List of waterfalls in Ukraine

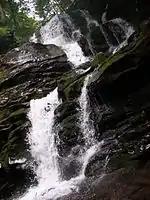
Shypit waterfall is 14 m

Ukraine has diverse geographic features, including several waterfalls. A vast number of rivers run through the mountain ranges. The snow melt from the mountains feeding the rivers and sudden drops in elevation create many opportunities for waterfalls to form.